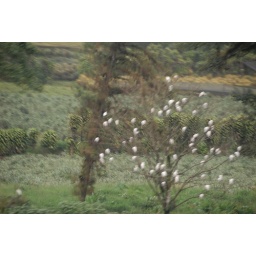
Coffee trees. They're REALLY short. Also - some white birds in a tree.